Armed forces in Wales

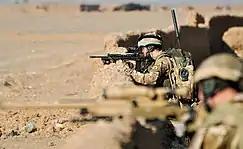

The Royal Welsh is a large infantry regiment that was formed on St David's Day 2006 by merging The Royal Regiment of Wales (24th/41st Foot) and The Royal Welch Fusiliers. The regiment was composed of two battalions, one armoured infantry and one light infantry, as well as a reserve battalion. The regiment has a famous goat mascot, which is sometimes referred to as a ranking soldier. In April 2014, the 2nd Battalion was merged into the 1st Battalion to form a single armoured infantry battalion. The 3rd Battalion now serves as light infantry in the Army Reserve.